Luis Mejía

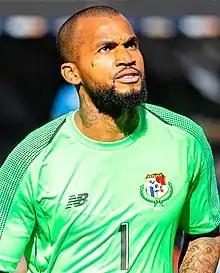
Mejía with Panama at the 2019 CONCACAF Gold Cup

Luis Ricardo Mejía Cajar (born 16 March 1991) is a Panamanian professional footballer who plays as a goalkeeper for Uruguayan Primera División club Nacional.